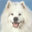
Label: dog